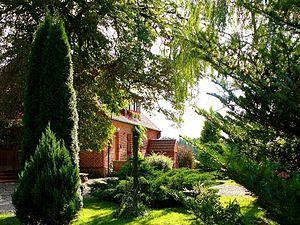
Piersławek est un village de Pologne, situé dans le gmina de Piecki, dans le powiat de Mrągowo, dans la voïvodie de Varmie-Mazurie.